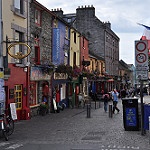
Scene: Outdoor